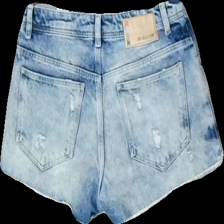
View: back
Type: Shorts
Category: Ladies
Brand: Zara
Colors: Blue, Red, White, Pink, Green, Orange, Multicolor
Material: 72% bomull 28% nylon
Pattern: Other
Cut: Regular
Size: 36
Season: Summer
Stains: Minor
Damage: små smuts fläckar och lite nopprigt
Damage location: bottom center
Price range: <50
Recommended usage: Reuse
Description: jeans shorts med tryck